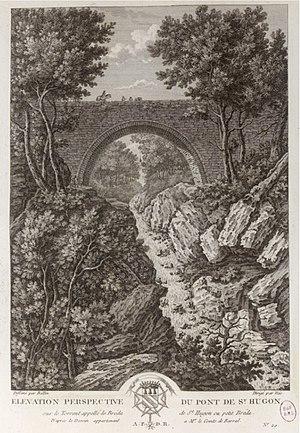
illustration du livre Voyage pittoresque de la France
La Chapelle-du-Bard est une commune française située dans le département de l'Isère en région Auvergne-Rhône-Alpes.